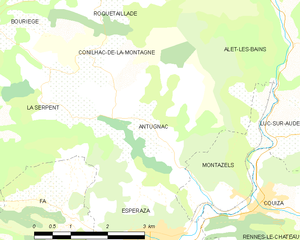
Carte des communes françaises: Antugnac